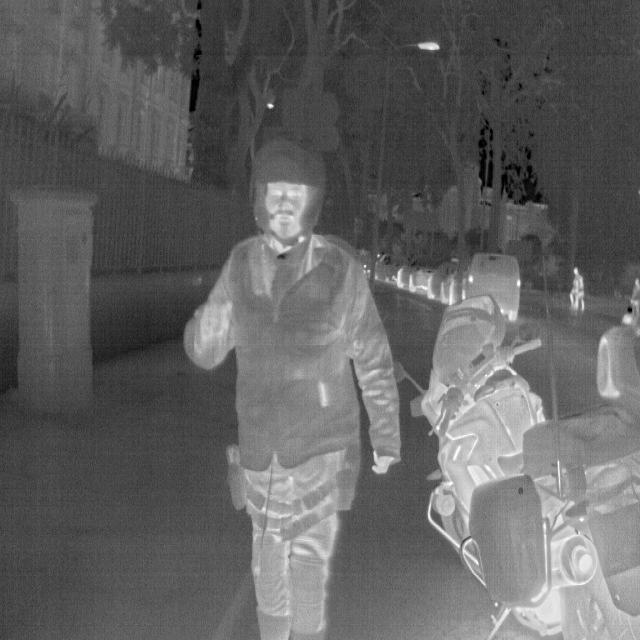
Detected objects:
label: person
label: person
label: person